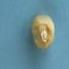
Maize quality: Bad